Cité de l'économie et de la monnaie

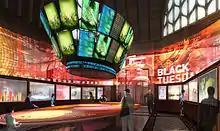
Grand Lobby of the future Cité de l'économie et de la monnaie, architectural and museographic contest, 2011

The Bank of France announced the creation of the Cité de l'économie et de la monnaie during a press conference held by Governor Christian Noyer on May 25, 2011. The museum was proposed as an educational facility, inviting the general public to discover economics, tackle issues often met in everyday life, and encourage a better understanding of world events.